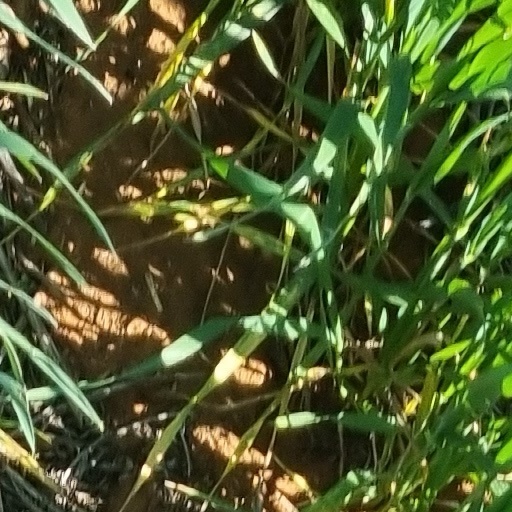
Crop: wheat